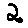
Label: 2